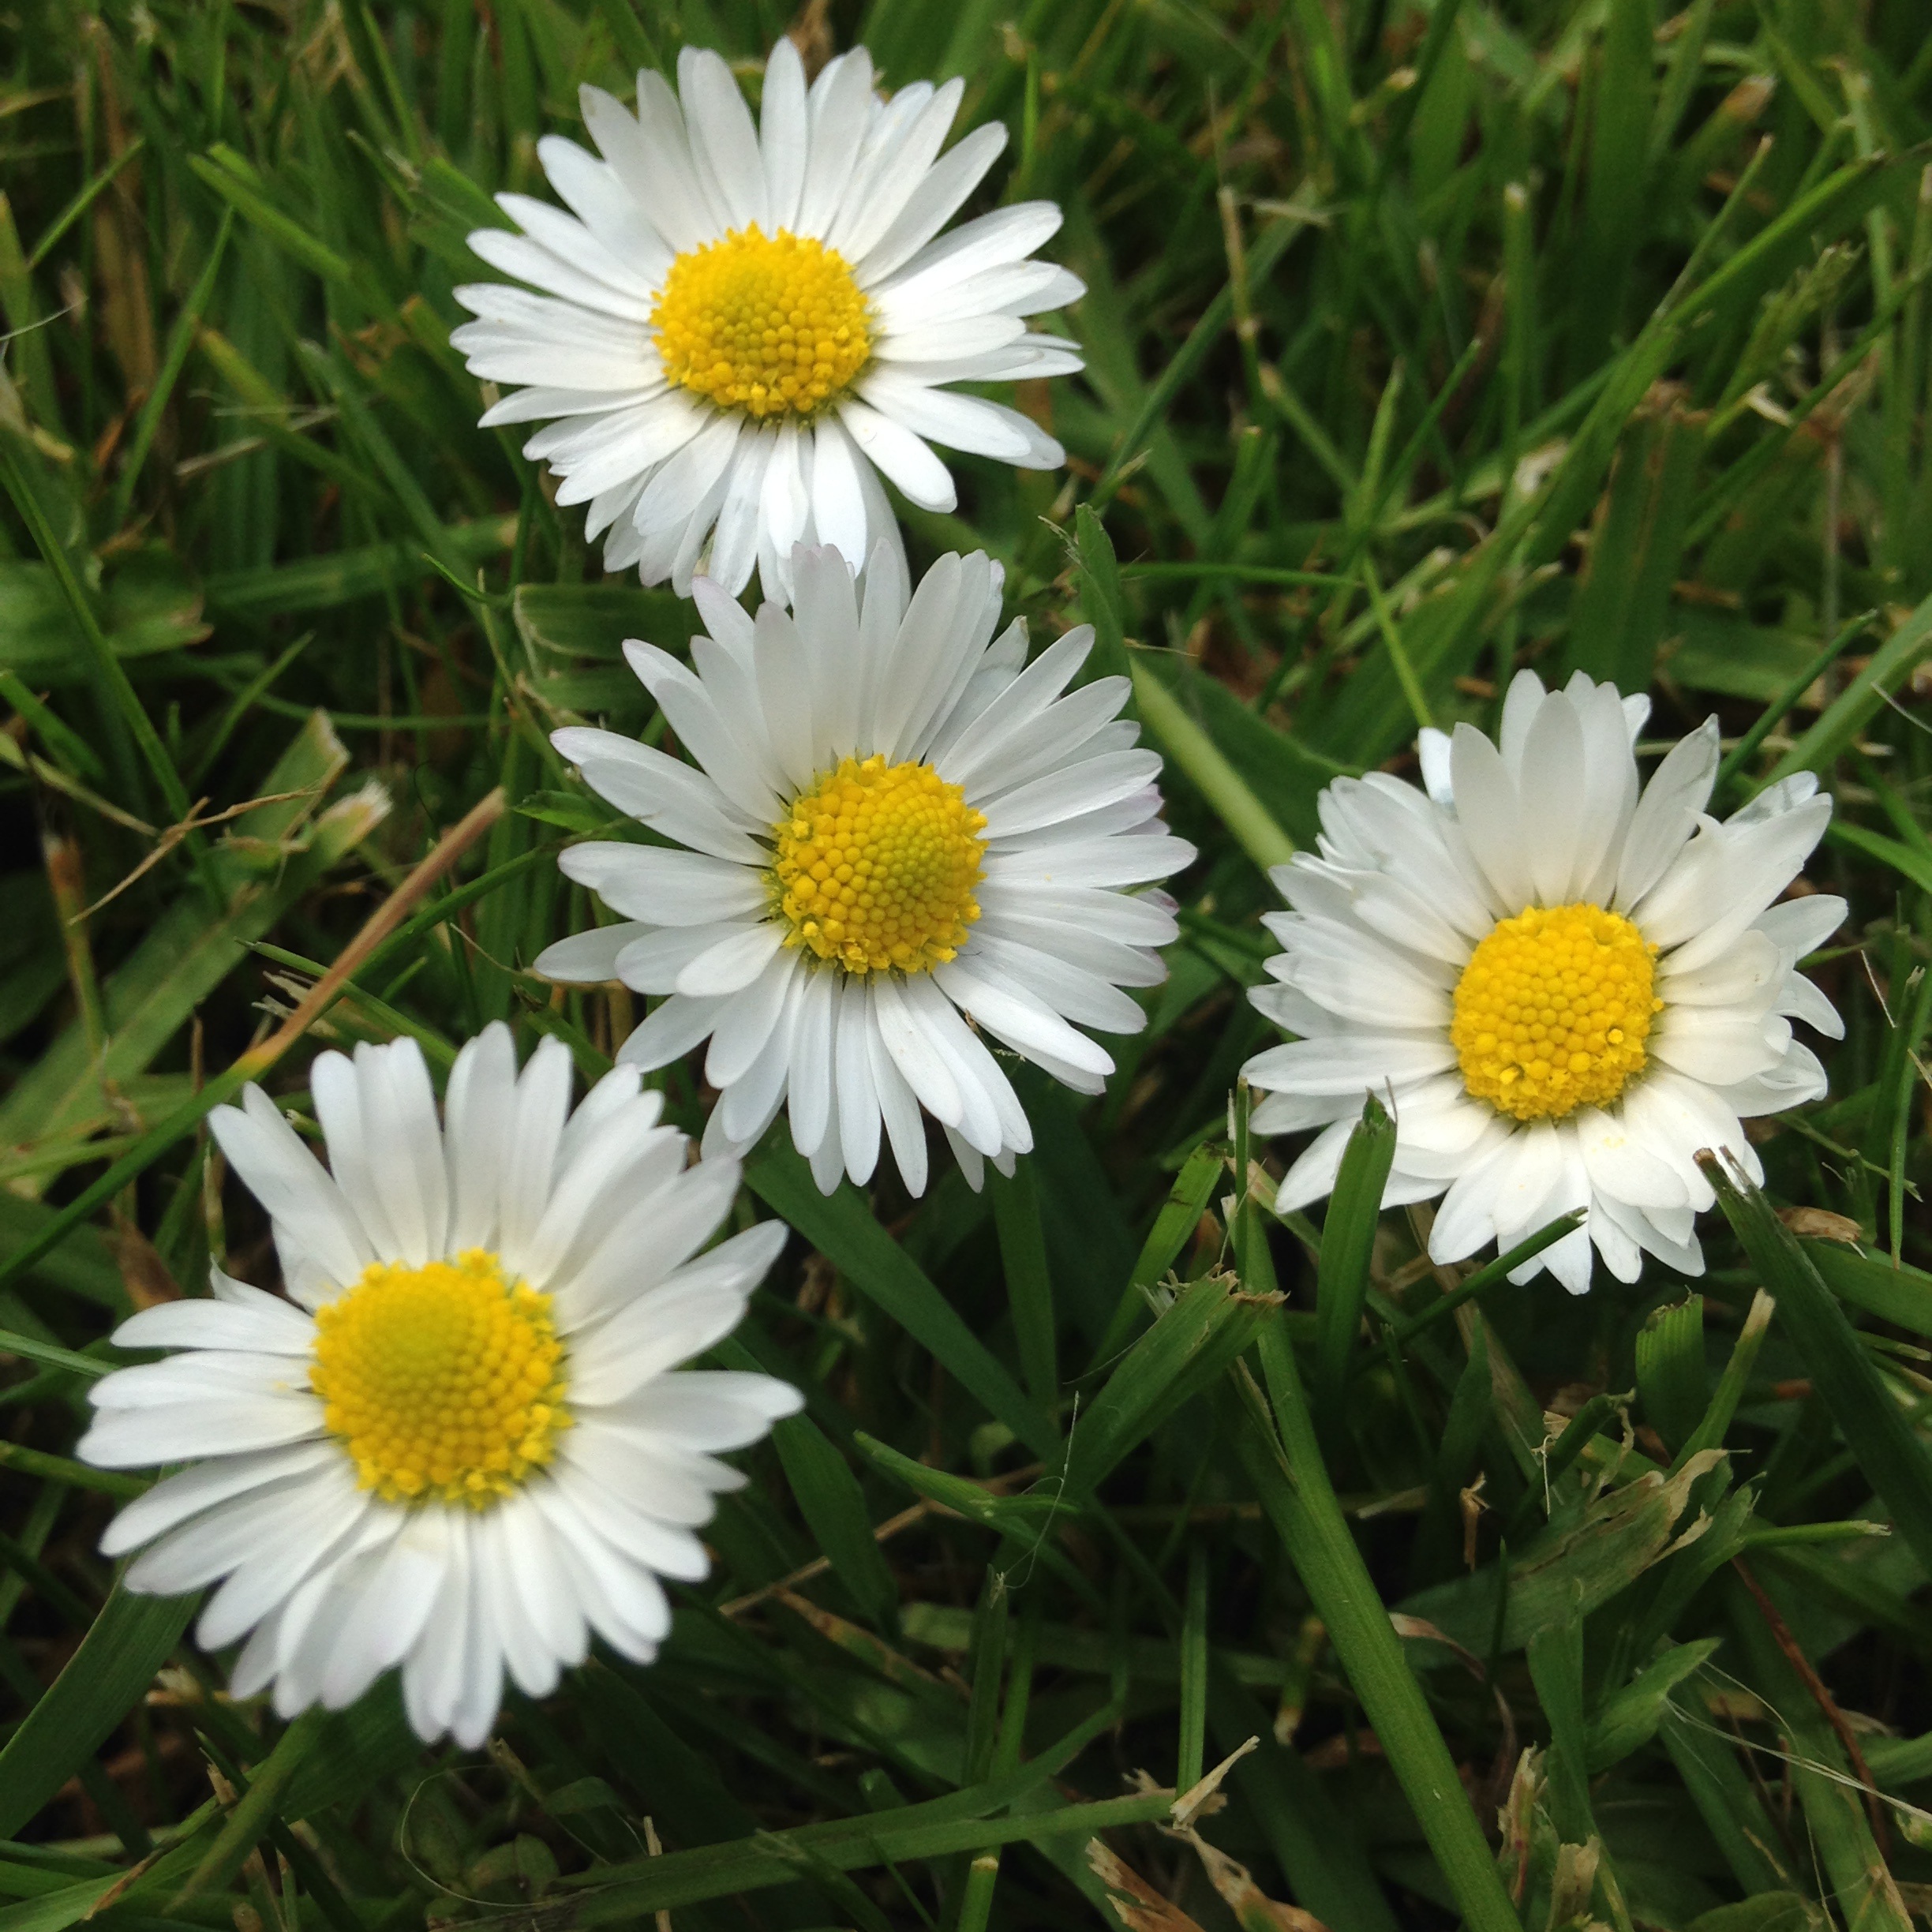
nature, grass, blossom, growth, plant, sun, white, field, meadow, stem, sunlight, flower, petal, bloom, summer, daisy, environment, idyllic, spring, green, color, fresh, botany, colorful, yellow, agriculture, garden, season, botanical, freshness, flowers, vibrant, flowering plant, daisy family, asterales, oxeye daisy, annual plant, land plant, chamaemelum nobile, marguerite daisy